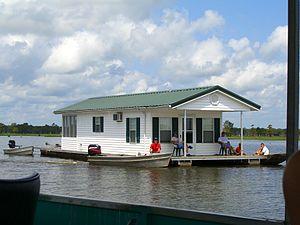
Une habitation flottante, ou maison bateau, est un type de logement flottant, aménagé sur un bateau, une péniche, ou une plateforme à flotteur, motorisée ou non, sur fleuve, lac, ou mer.